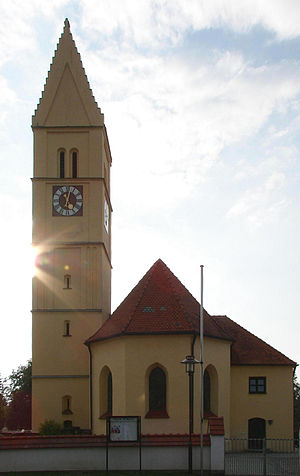
Aresing / Geografi
Martinskirken i Aresing
Aresing er en kommune i landkreis Neuburg-Schrobenhausen i regierungsbezirk Oberbayern, i den tyske delstat Bayern.